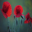
Label: poppy